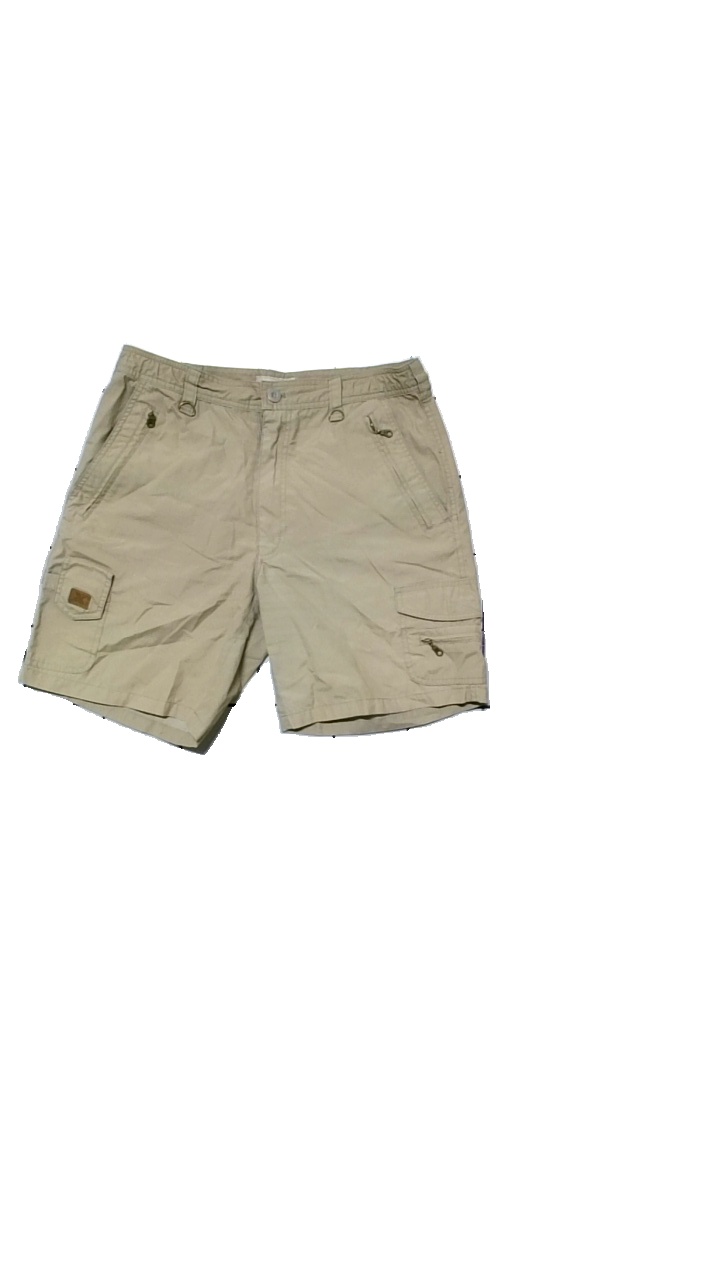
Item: Shorts (Ladies)
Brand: Tuxer
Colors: Beige
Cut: Regular
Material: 68% polyamide, 32% cotton
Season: All
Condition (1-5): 4
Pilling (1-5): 4
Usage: Reuse
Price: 50-100